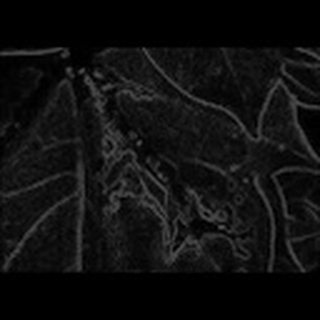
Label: cotton_bacterial_blight